Sher Mohammad Abbas Stanikzai

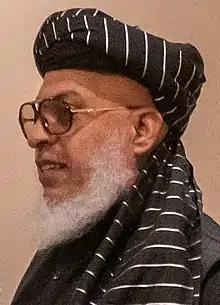
Stanikzai in 2020

Sher Mohammad Abbas Stanikzai (born 1963) is an Afghan politician, a senior member of the Afghan Taliban and the country's Deputy Minister of Foreign Affairs in the internationally unrecognized Taliban regime from 7 September 2021 to 27 January 2025. He is ethnically Pashtun and comes from the Stanikzai tribe."